Reservoir Hill, Baltimore

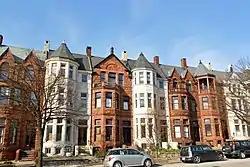
Reservoir Hill Historic District, March 2012

Reservoir Hill is a historic neighborhood in the city of Baltimore, Maryland, United States. It is located south of Druid Hill Park, north of Bolton Hill, east of Penn-North, and west of Jones Falls. It is bounded by Druid Park Lake Drive, the Jones Falls Expressway, North Avenue (U.S. Route 1), and McCulloh Street. It is contained in the 21217 ZIP code.